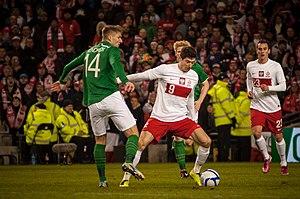
Robert Lewandowski, né le 21 août 1988 à Varsovie, est un footballeur international polonais évoluant au poste d'attaquant au Bayern de Munich et en sélection polonaise.